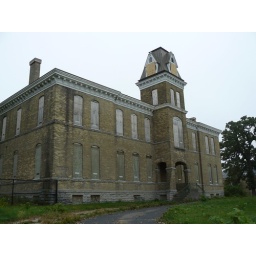
I bet this had a clock in the tower